Aviation

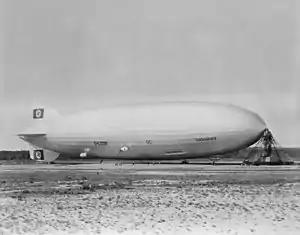
LZ 129 "Hindenburg" at Lakehurst Naval Air Station, 1936.

The modern age of aviation began with the first untethered human lighter-than-air flight on November 21, 1783, of a hot air balloon designed by the Montgolfier brothers. The usefulness of balloons was limited because they could only travel downwind. The first steerable dirigible, balloon was flown by Jean-Pierre Blanchard in 1784. It was human-powered and, Blanchard completed a successful crossing of the English Channel in one in 1785.